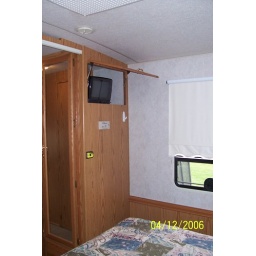
TV in top cabinet in bedroom